Ferret

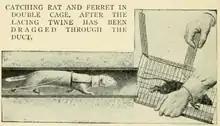
Muzzled ferret flushing a rat, as illustrated in Harding's "Ferret Facts and Fancies" (1915)

For millennia, the main use of ferrets was for hunting, or "ferreting". With their long, lean build and inquisitive nature, ferrets are very well equipped for getting down holes and chasing rodents, rabbits and moles out of their burrows. The Roman historians Pliny and Strabo record that Caesar Augustus sent "" from Libya to the Balearic Islands to control rabbit plagues there in 6 BC; it is speculated that "" could refer to ferrets, mongooses, or polecats. In England, in 1390, a law was enacted restricting the use of ferrets for hunting to the relatively wealthy: